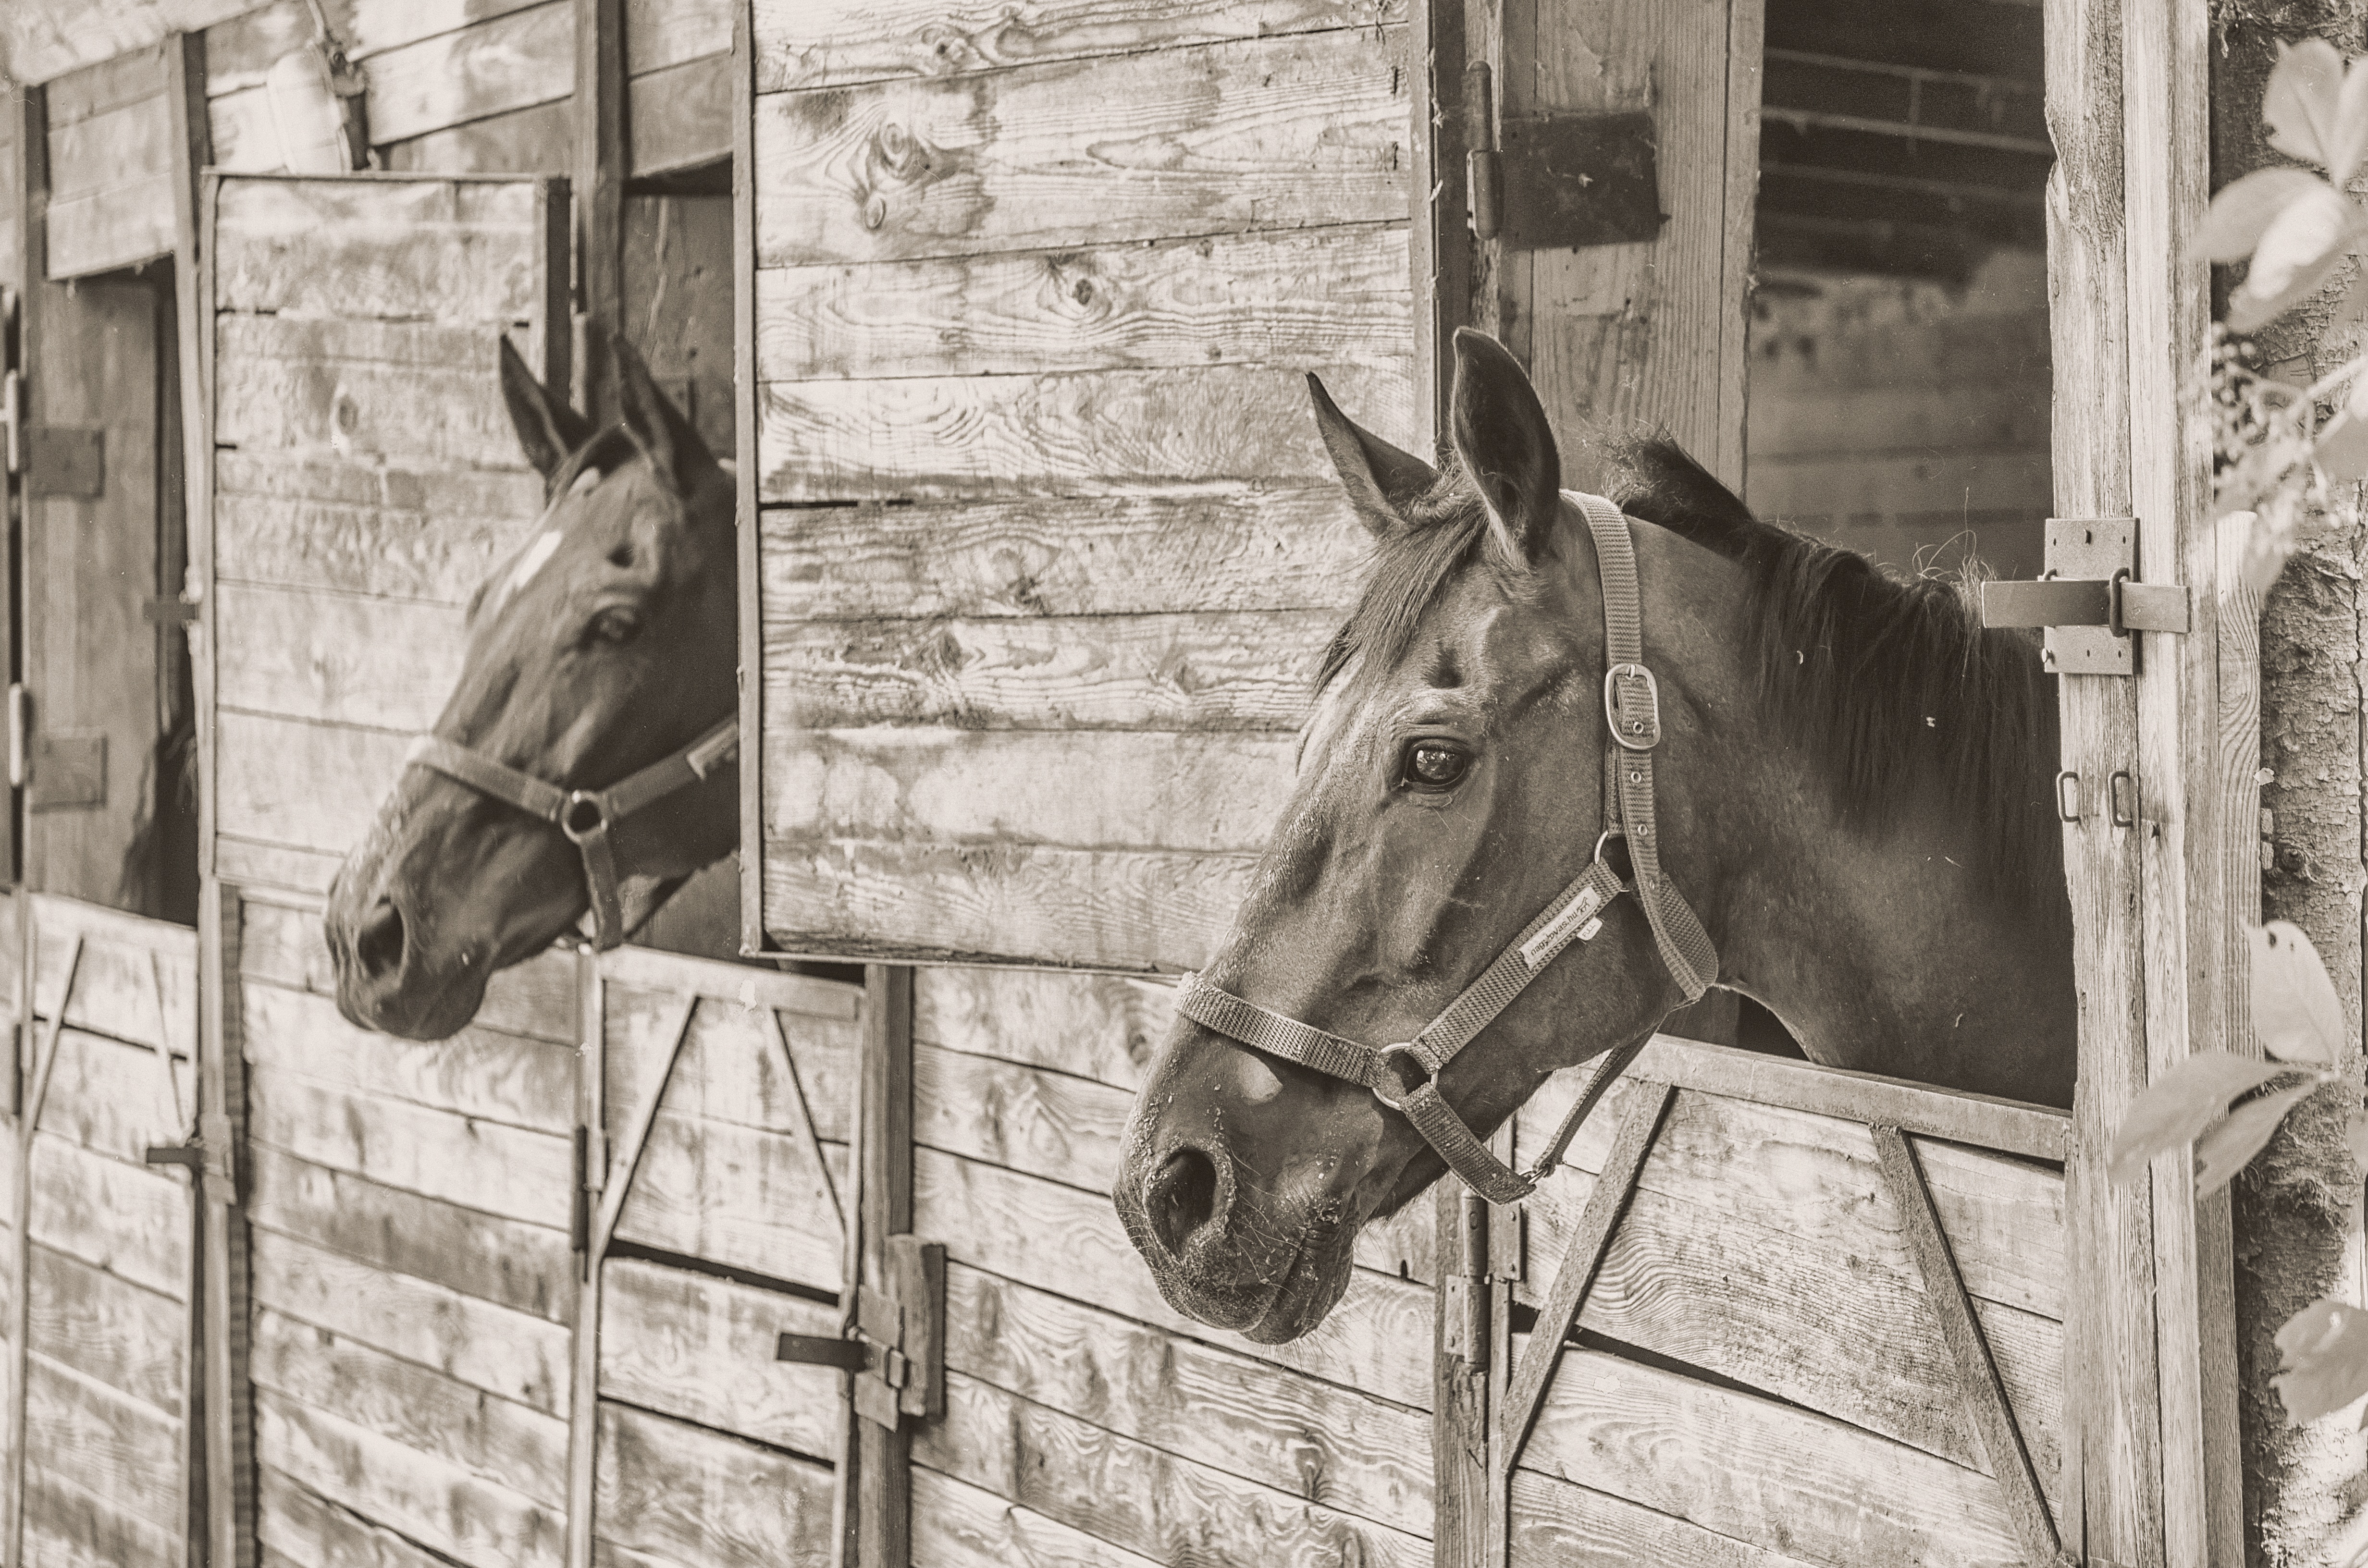
nature, old, animal, horse, brown, monochrome, horses, feeding, art, animals, head, fold, mood, paci, ungulates, brown horse, horse jaw, l pofa, horse feed, horse heads, vintage pictures, ancient history, horse like mammal